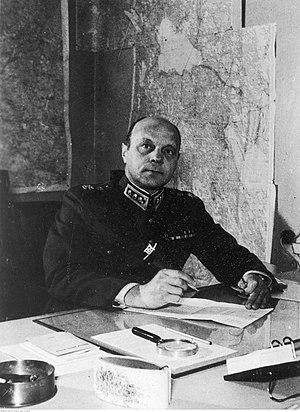
Voici la liste des titulaires étrangers de la croix de chevalier de la croix de fer, une des plus hautes décorations militaires allemandes de la Seconde Guerre mondiale.
Axel Erik Heinrichs est un général finlandais qui a commencé comme soldat dans les Jägers finlandais puis participa à la guerre civile finlandaise et à la guerre de Continuation. Il fut décoré de la croix de Mannerheim et de la croix de fer.